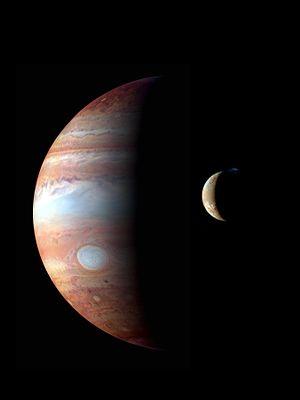
Cette page présente une chronologie des événements qui se sont produits pendant l'année 2007 dans le domaine de l'astronautique.